Jakub Błaszczykowski

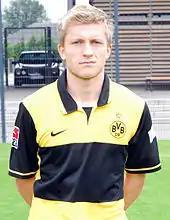
Błaszczykowski with Borussia Dortmund in 2007

In February 2007, Błaszczykowski signed a four-year contract with Borussia Dortmund for an undisclosed fee, joining the Bundesliga side in July of that year. He played with the shirt name "Kuba", a diminutive form of his first name, until 2012. During the 2008–09 season, he was plagued by a torn leg muscle. He was, nevertheless, voted Polish Footballer of the Year in December 2008.